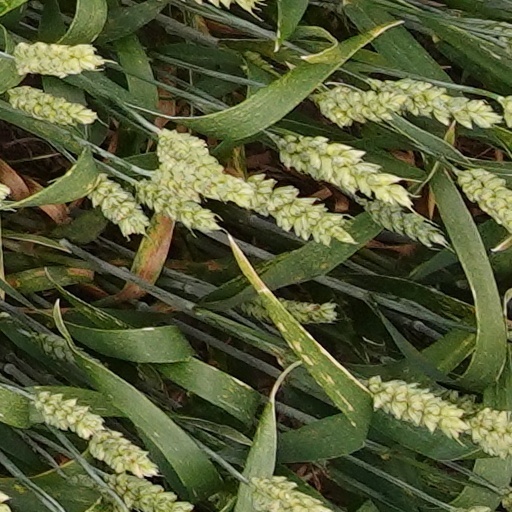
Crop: wheat